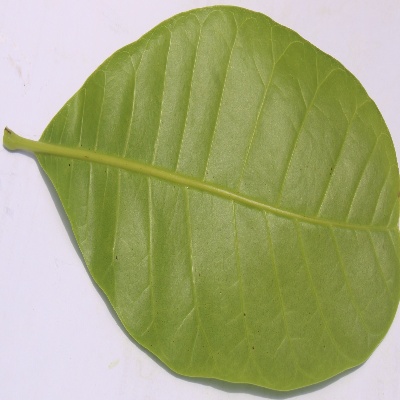
Crop: Cashew
Condition: anthracnose